DC Showcase: Catwoman

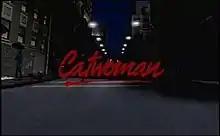

DC Showcase: Catwoman, also titled as simply "Catwoman", is a 2011 short animated superhero film, directed by Lauren Montgomery and written by Paul Dini. It was released on October 18, 2011, as a bonus feature and continuation of the Catwoman story line on "" Blu-ray and DVD. It is the fifth installment in the "DC Showcase" series. The film features Eliza Dushku as Catwoman / Selina Kyle in her first solo tale, as she attempts to bring both a Gotham City crime boss called Rough Cut and his smuggling ring to an end, stumbling upon a mysterious cargo shipment far worse than just smuggled diamonds.